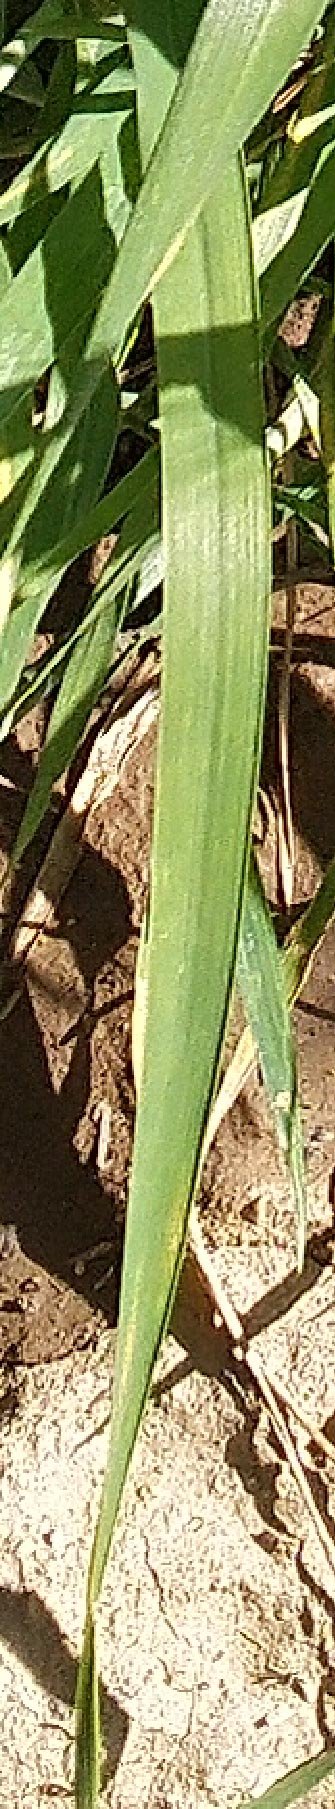
Label: Wheat___Healthy